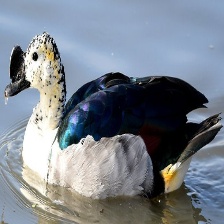
Species: KNOB BILLED DUCK
Scientific name: SARKIDIORNIS MELANOTOS
ImageNet parent category: drake